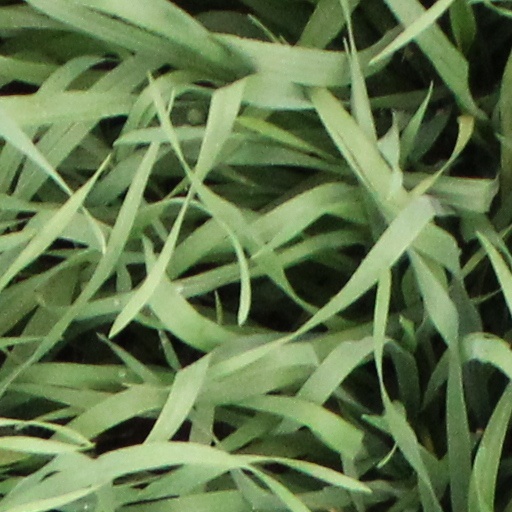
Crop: wheat